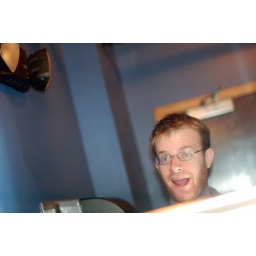
Myself in the bathroom of the bar